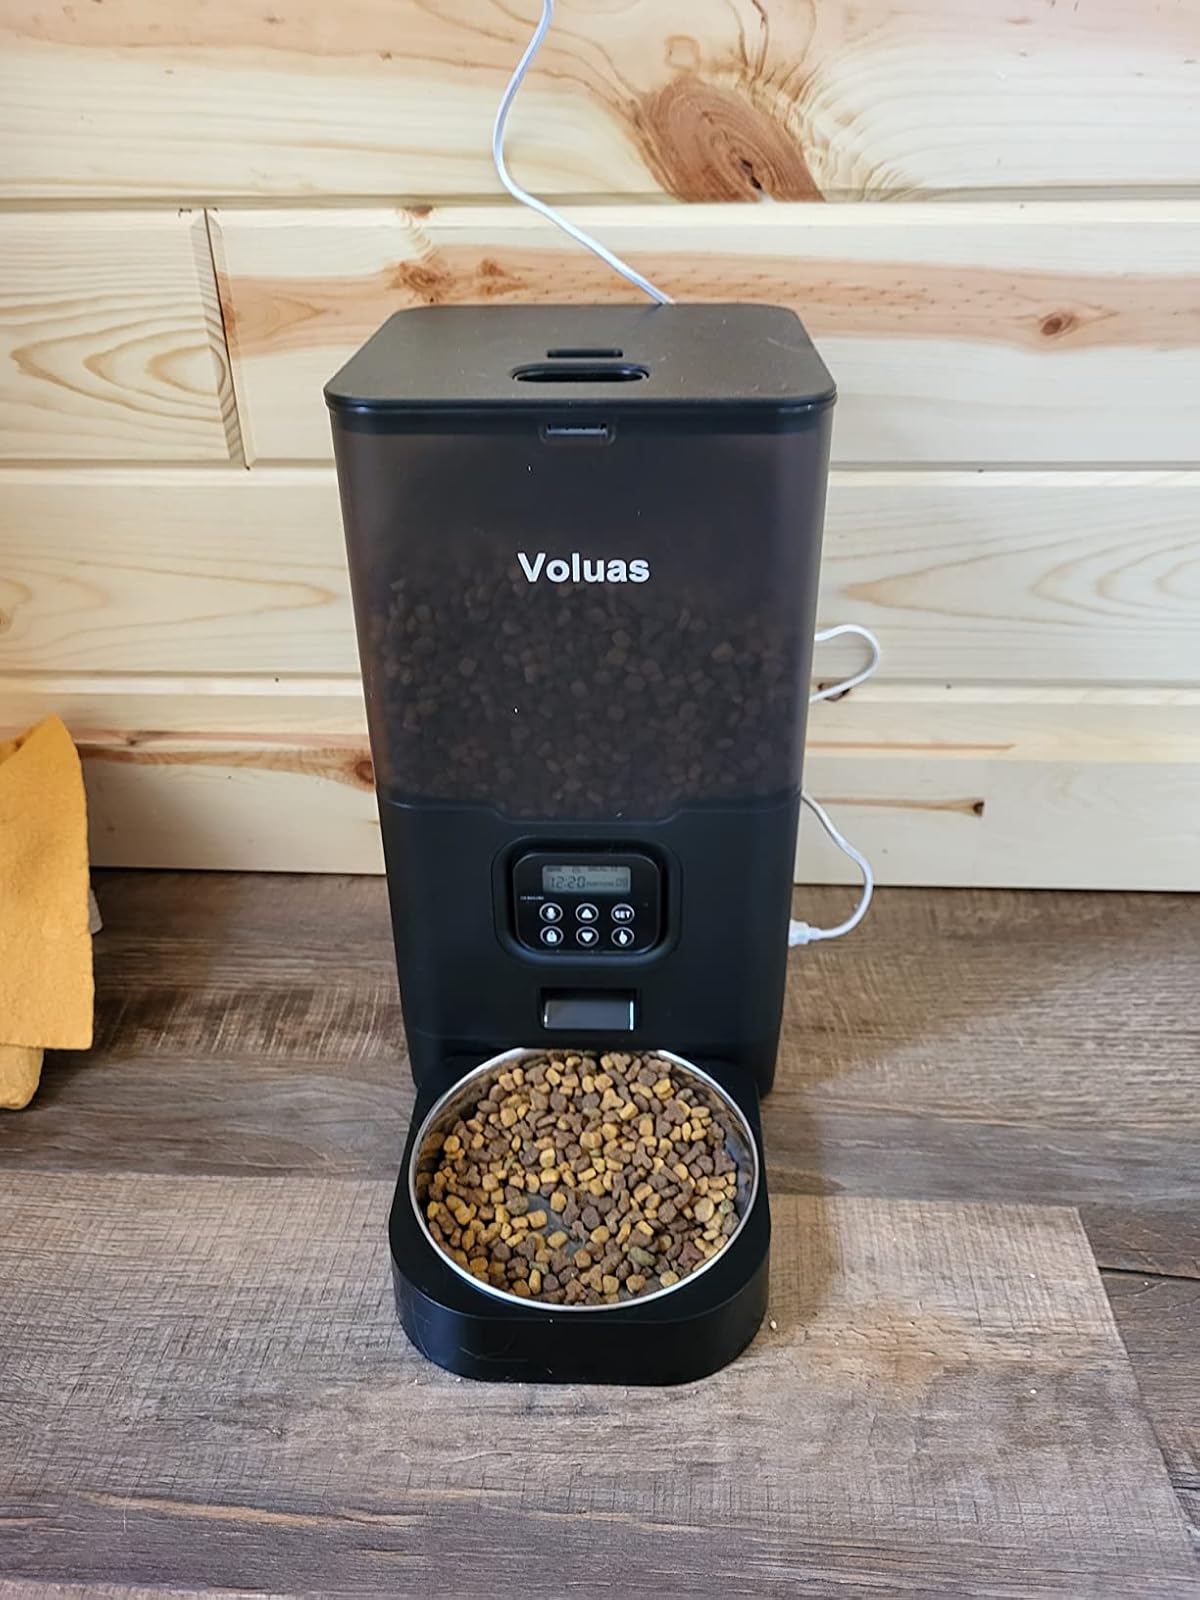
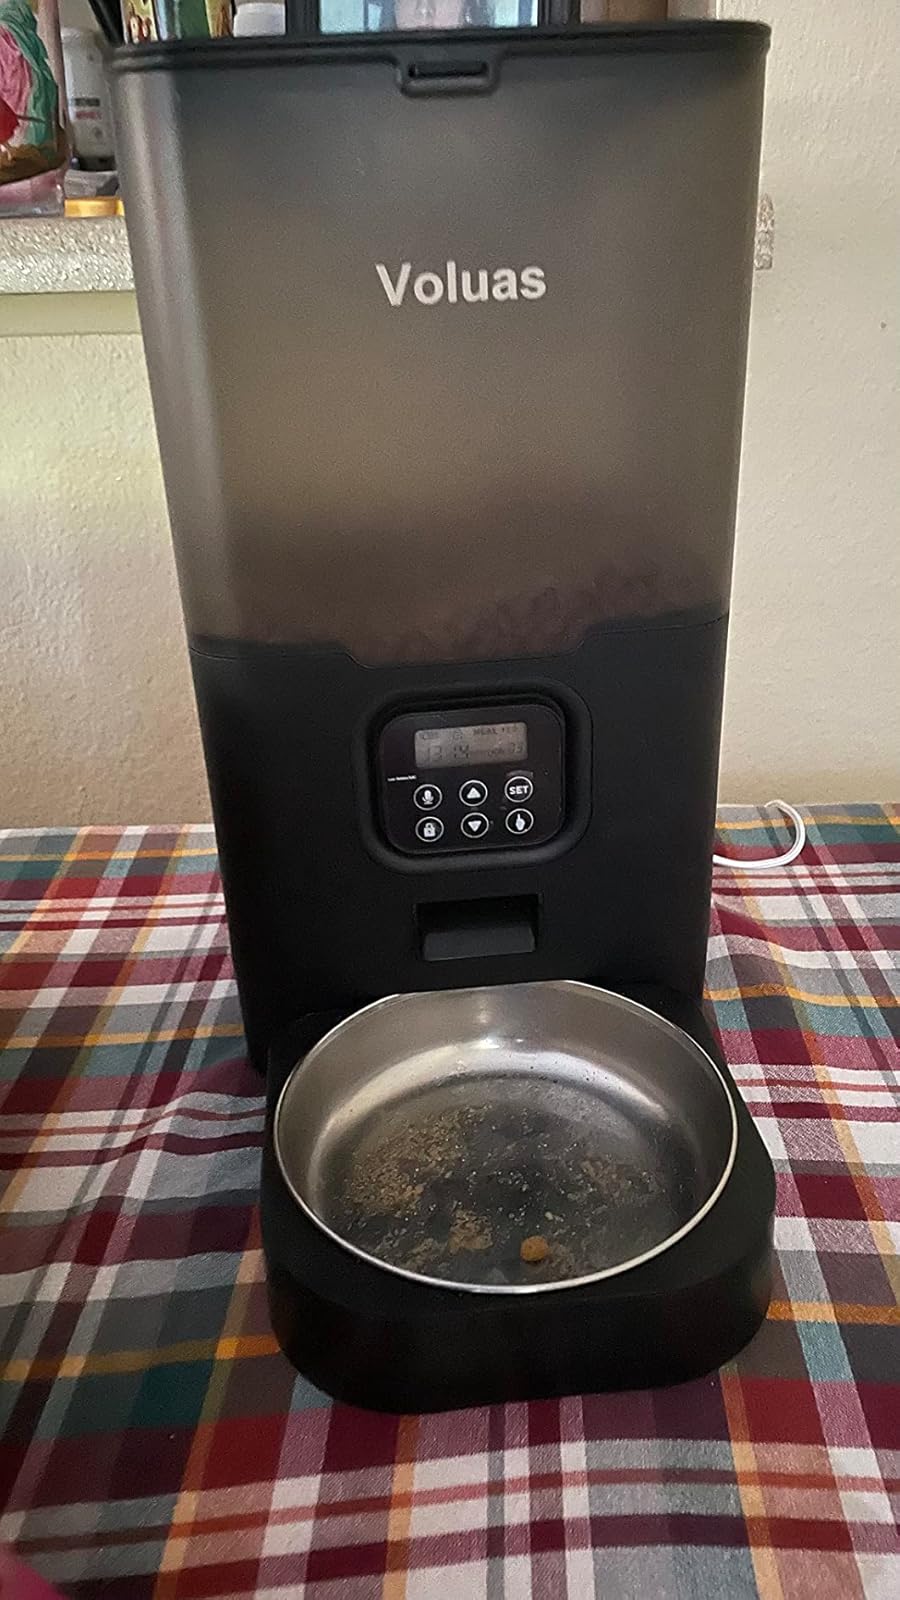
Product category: items_feeder
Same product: yes